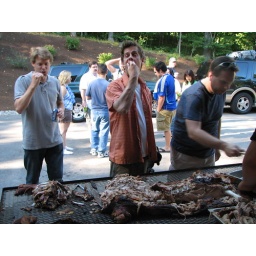
Notice the man in the blue shirt behind me.